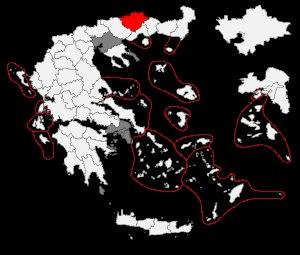
La circonscription de Dráma est une circonscription législative de la Grèce. Elle correspond au territoire du nome de Dráma. Elle compte 117 674 électeurs inscrits en janvier 2015.